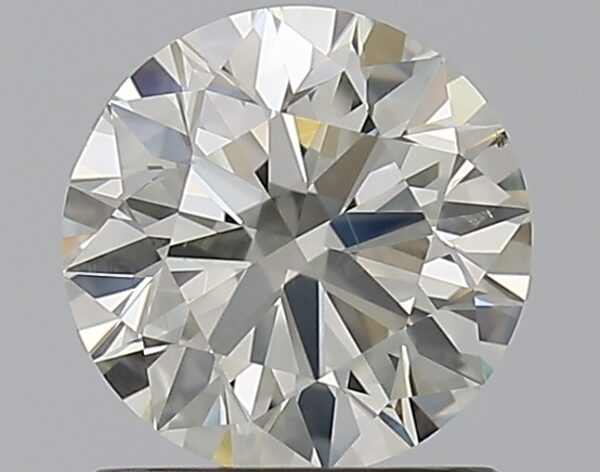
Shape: round
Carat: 1
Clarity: SI1
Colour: L
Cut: EX
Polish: EX
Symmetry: EX
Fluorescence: F
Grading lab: GIA
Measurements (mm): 6.37 x 6.41 x 3.94